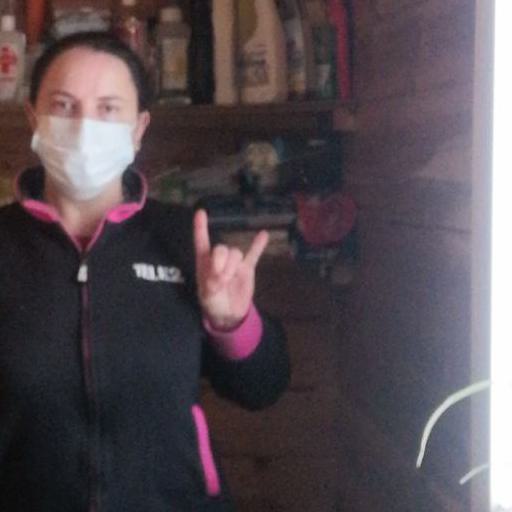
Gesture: rock